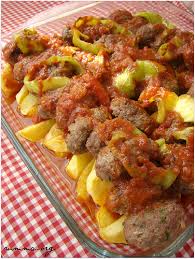
Yemek: izmir_kofte